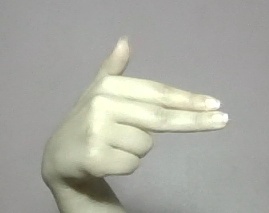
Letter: ghain